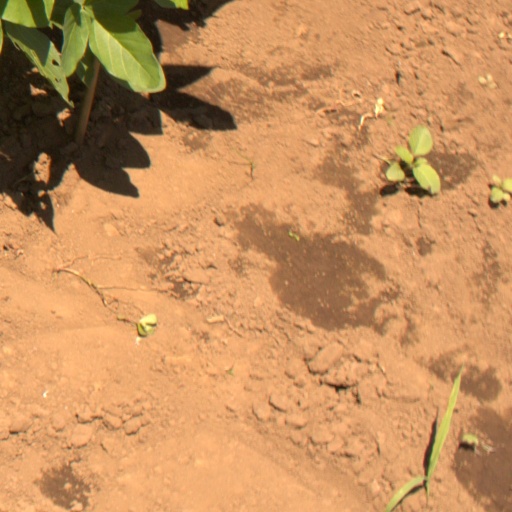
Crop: soybean